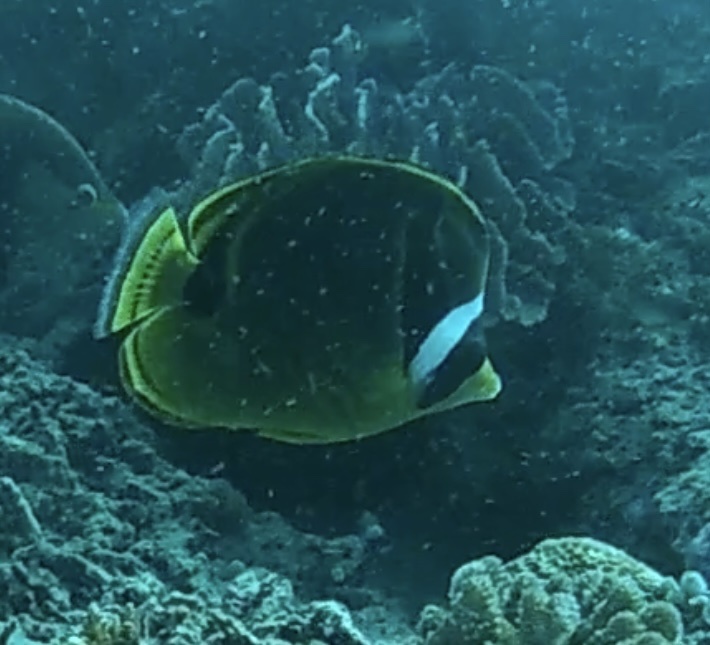
Chaetodon lunula (Raccoon Butterflyfish)